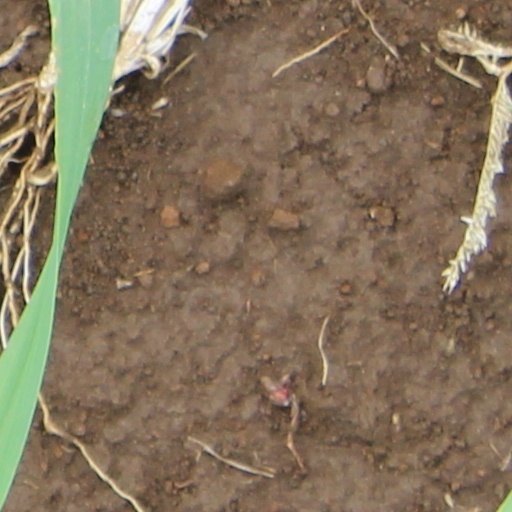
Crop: wheat